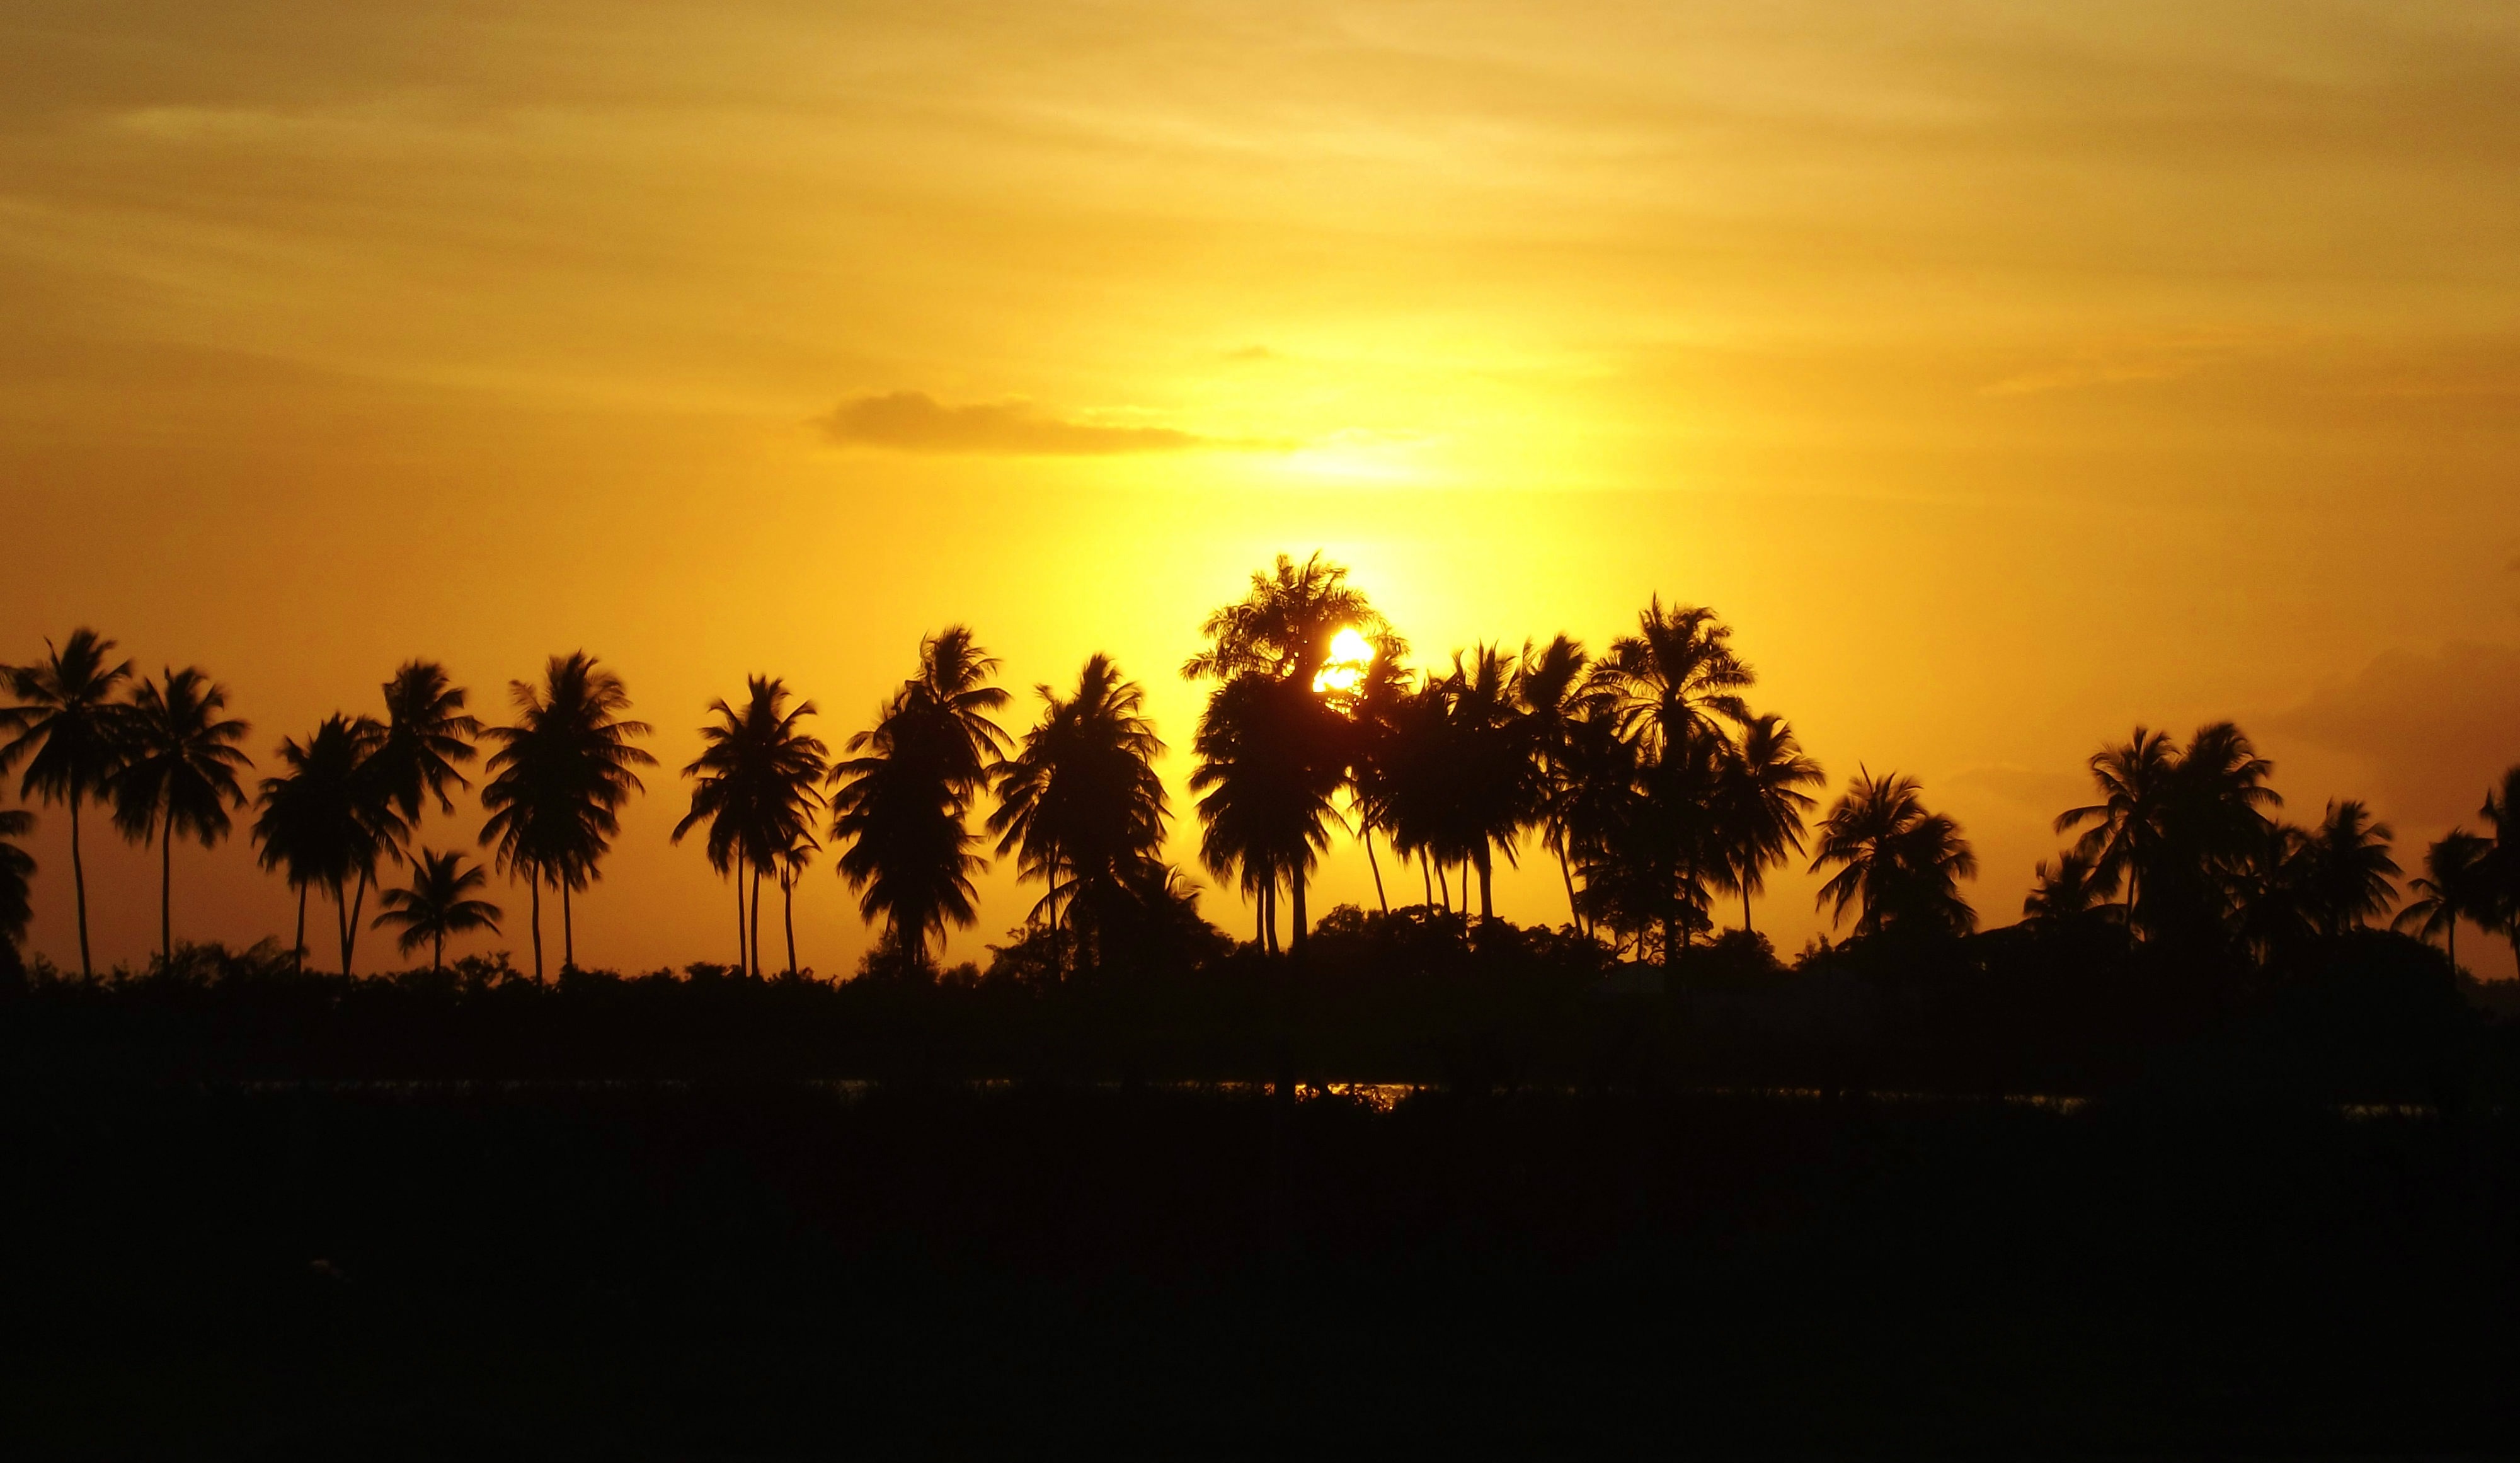
beach, horizon, sky, sunrise, sunset, field, sunlight, morning, flower, dawn, dusk, evening, aurora, savanna, mar, sol, afterglow, beira mar, coconut trees